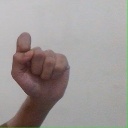
अक्षर: घ